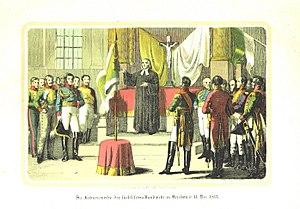
L'armée saxonne est celle du duché de Saxe devenu en 1356 l'Électorat de Saxe dans le Saint-Empire. Du XVIᵉ au début du XIXᵉ siècle, elle prend part aux guerres de princes allemands contre les tentatives hégémoniques de la monarchie de Habsbourg, de la France, de la Suède et de la Prusse. Elle participe aux guerres de la Révolution et de l'Empire. En 1806, lors de la dissolution du Saint-Empire, l'Électorat devient le royaume de Saxe, membre de la confédération du Rhin puis, en 1815, de la confédération germanique. L'armée saxonne prend part à la guerre austro-prussienne de 1866 puis à la guerre franco-allemande de 1870-1871 après laquelle elle est intégrée à l'armée impériale allemande tout en conservant des institutions militaires distinctes.